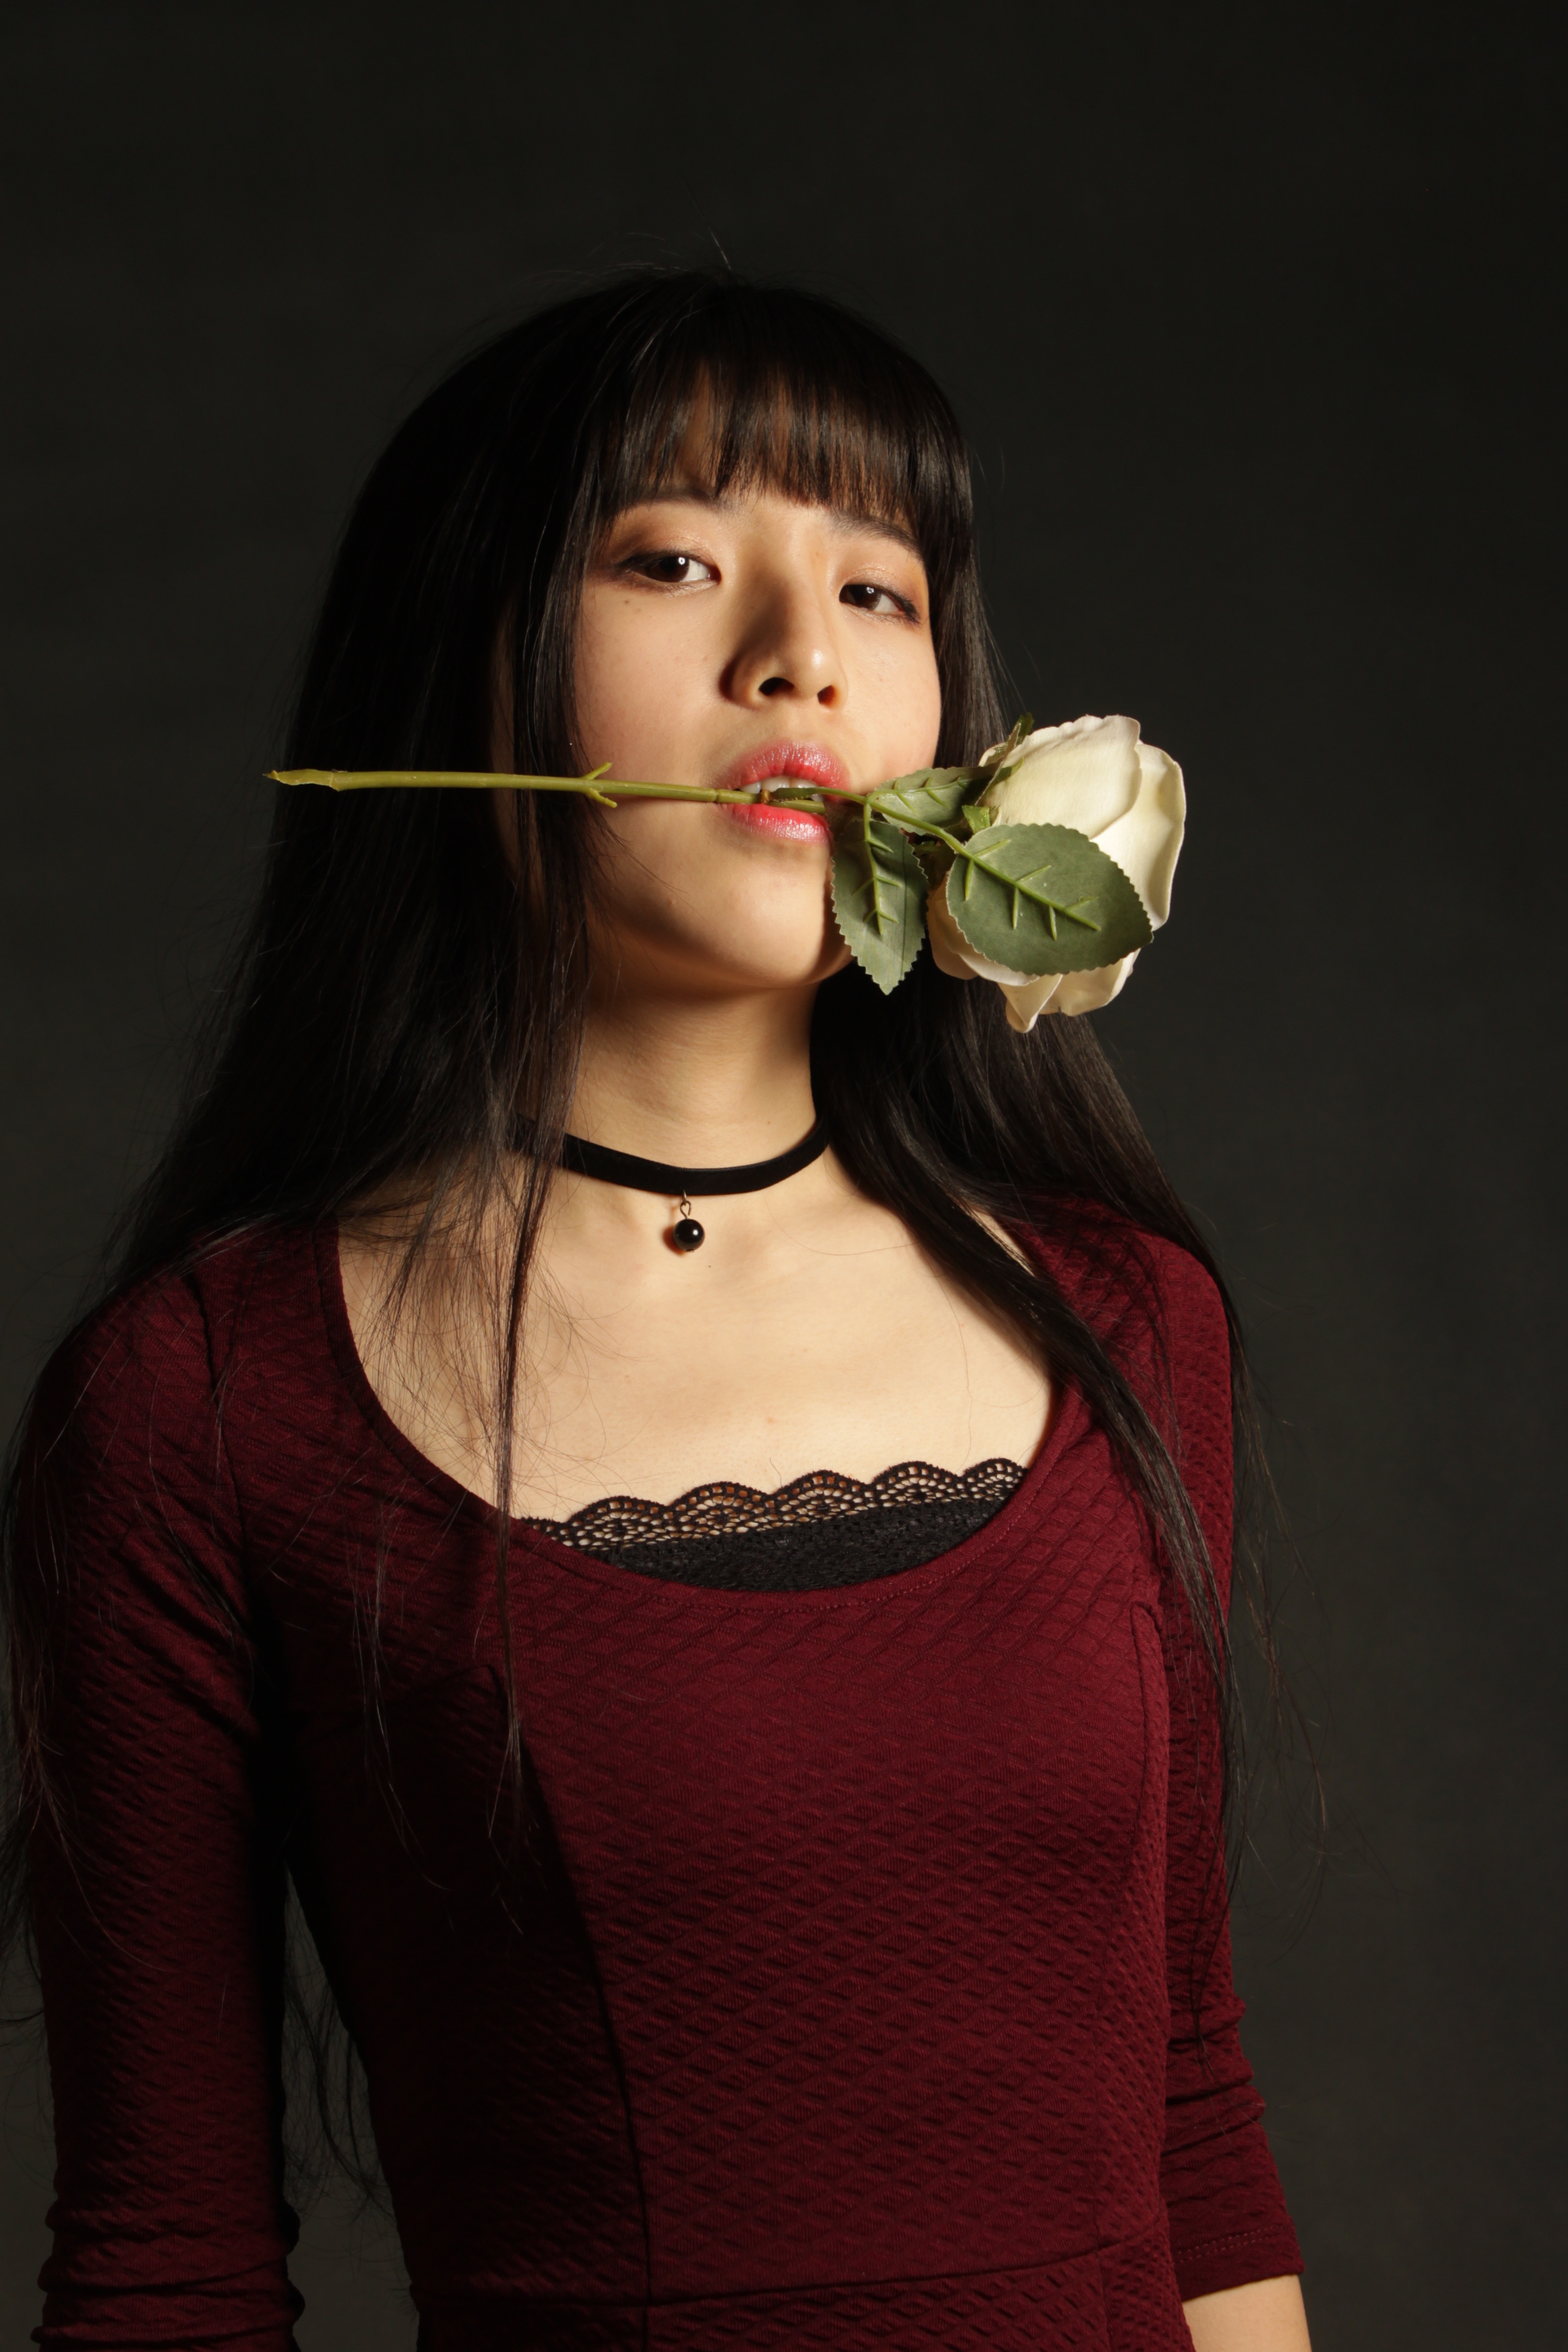
person, girl, woman, hair, photography, flower, singer, portrait, model, red, color, indoor, fashion, clothing, black, lady, hairstyle, human body, dress, eye, glasses, singing, skin, beauty, organ, photo shoot, brown hair, portrait photography